Homer Delawie

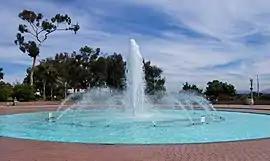
Bea Evenson Fountain

Homer T. Delawie, FAIA, was an award-winning modernist architect working (primarily) in San Diego from the late 1950s to the 1990s. He designed numerous public, commercial, and residential projects, including the Bea Evenson Fountain in the Plaza de Panama, Balboa Park, the Coronado Library, the M. Larry Lawrence Jewish Community Center and expansion, the Scripps Miramar Ranch High School, the School of Creative & Performing Arts in South Bay, the San Diego Hospice, and projects for UC San Diego, the San Diego Zoo, San Diego State University, and Qualcomm.